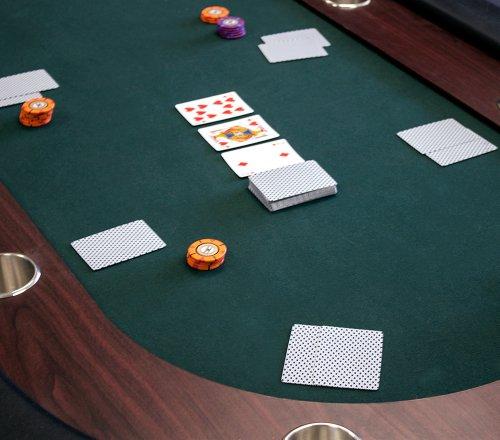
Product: Brybelly 12 Blue Decks Standard Playing Cards by Brybelly (Wide-Size, Regular Index)
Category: Toys & Games | Games & Accessories | Card Games | Standard Playing Card Decks
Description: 12 blue decks standard playing cards.
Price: $14.99